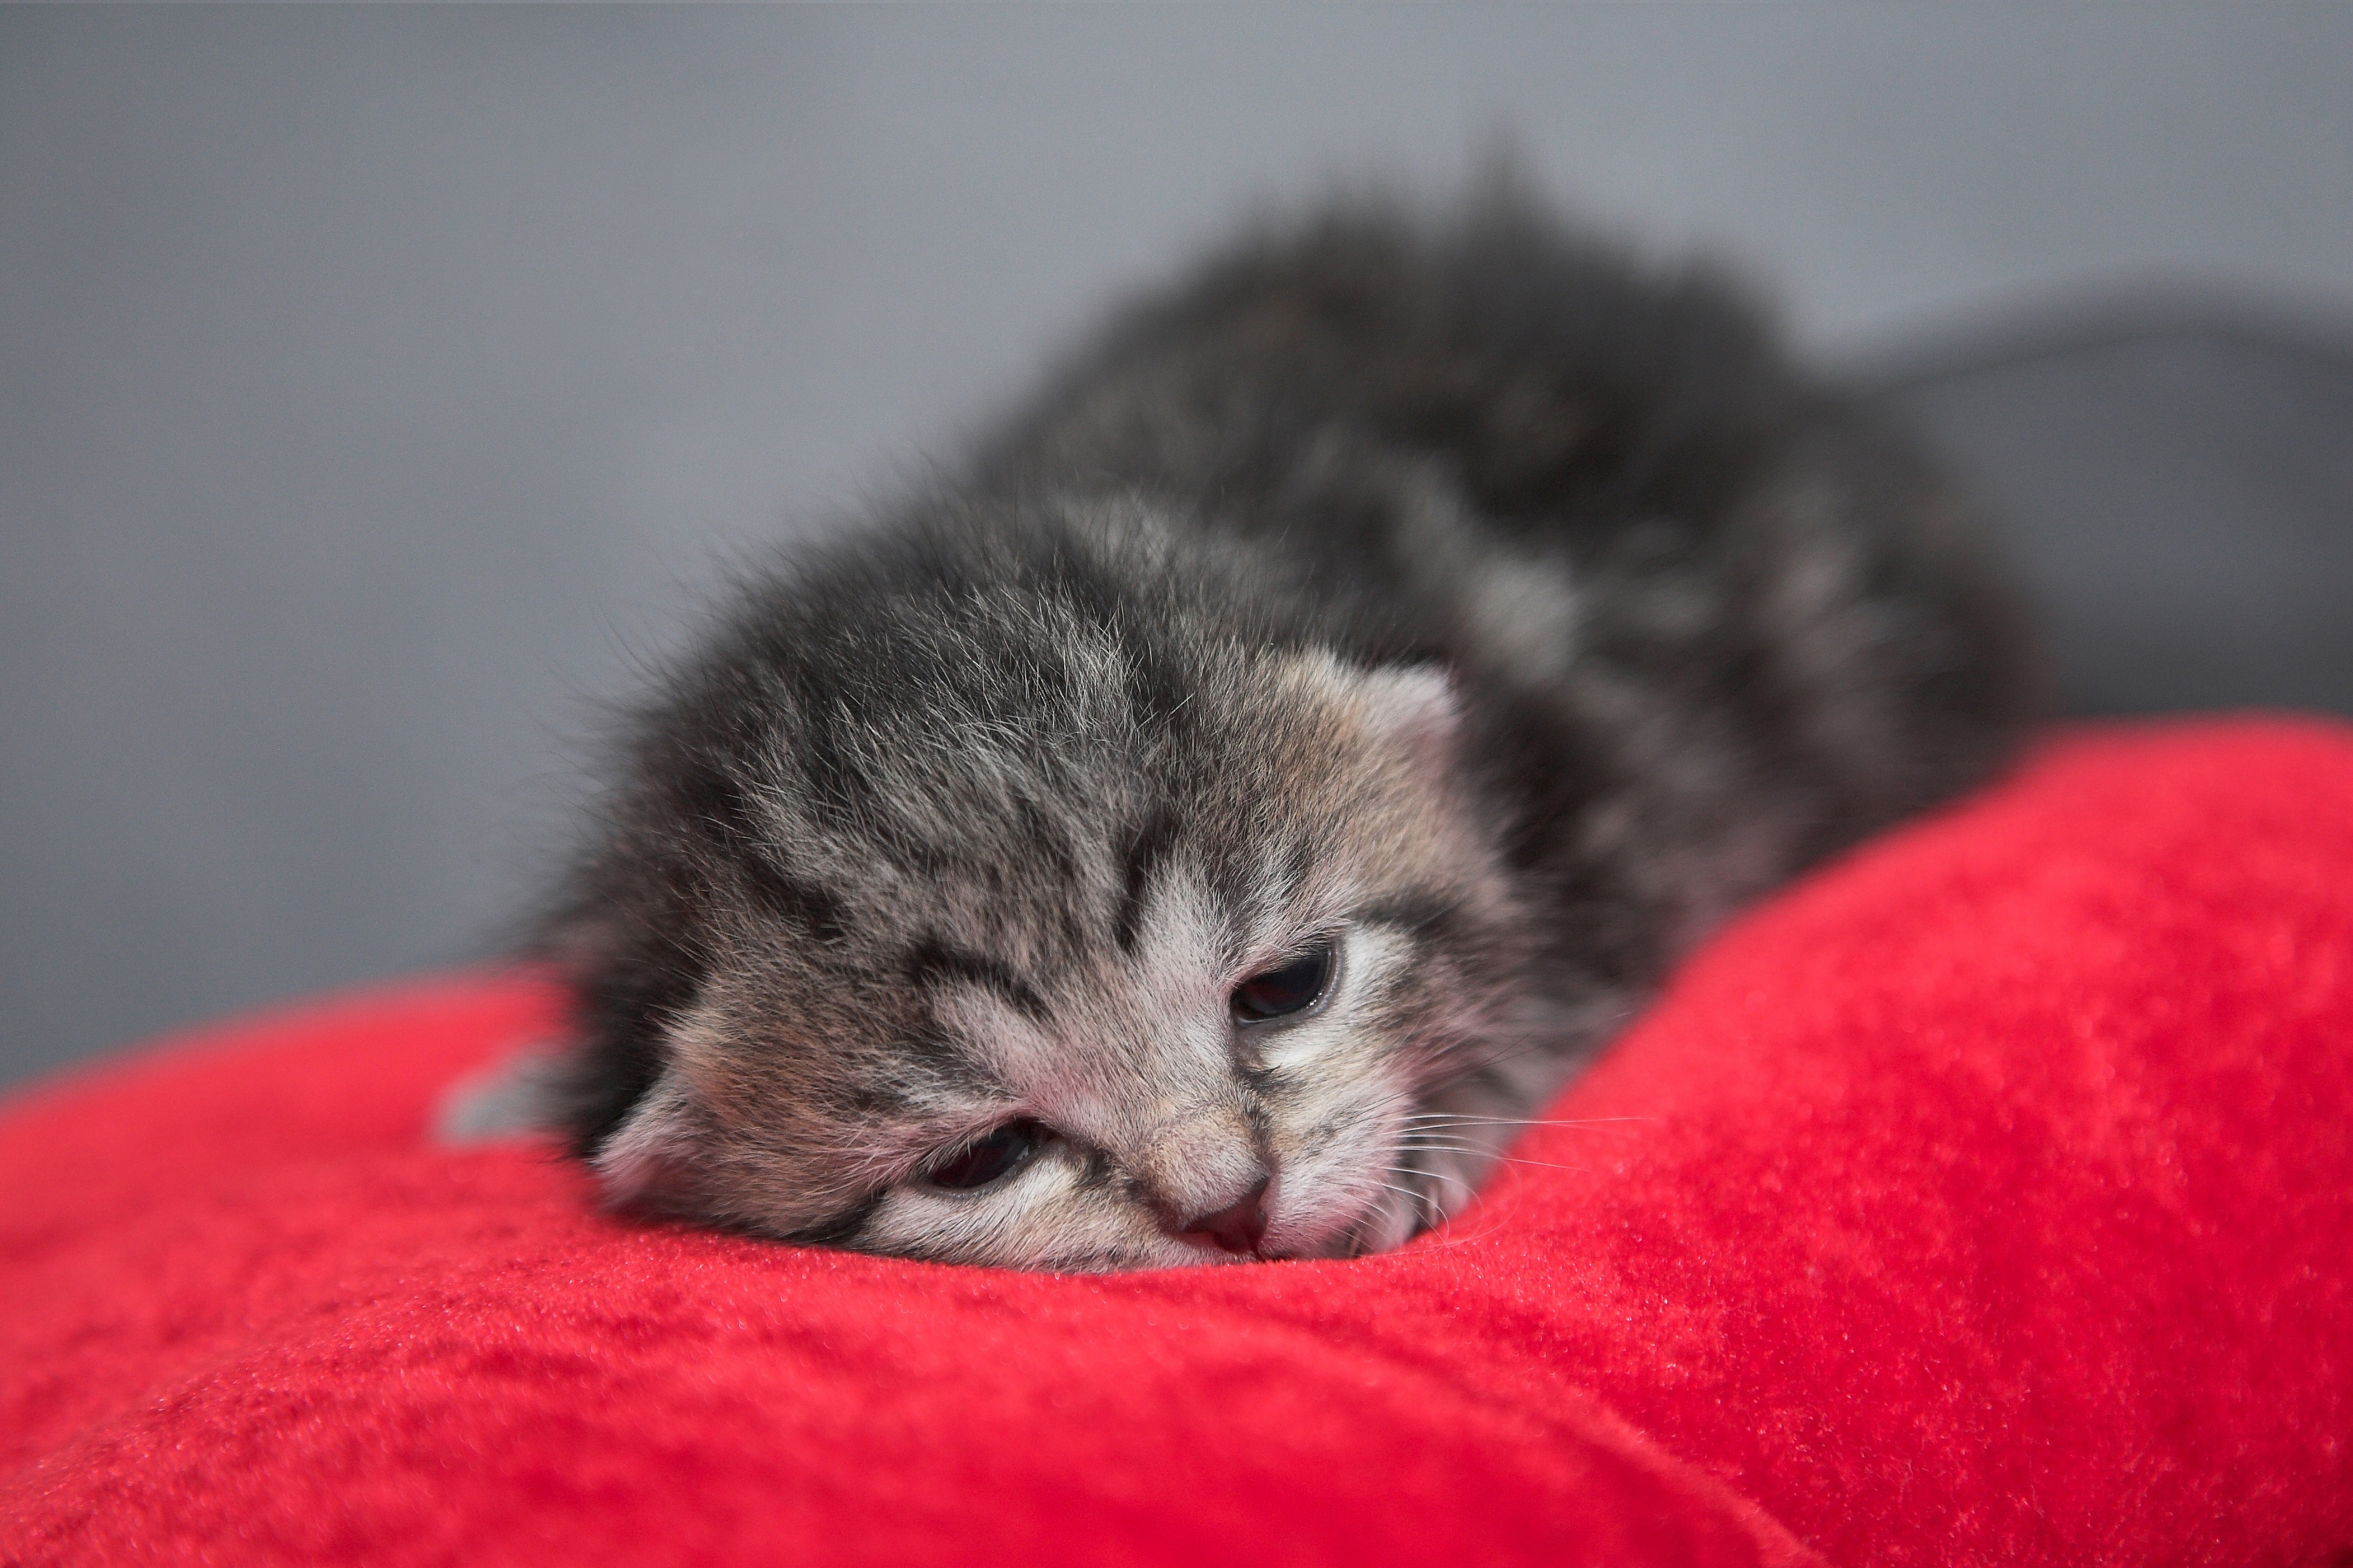
sweet, kitten, cat, mammal, nose, whiskers, animals, pussy, vertebrate, dreams, persian, british shorthair, small to medium sized cats, cat like mammal, carnivoran, domestic short haired cat